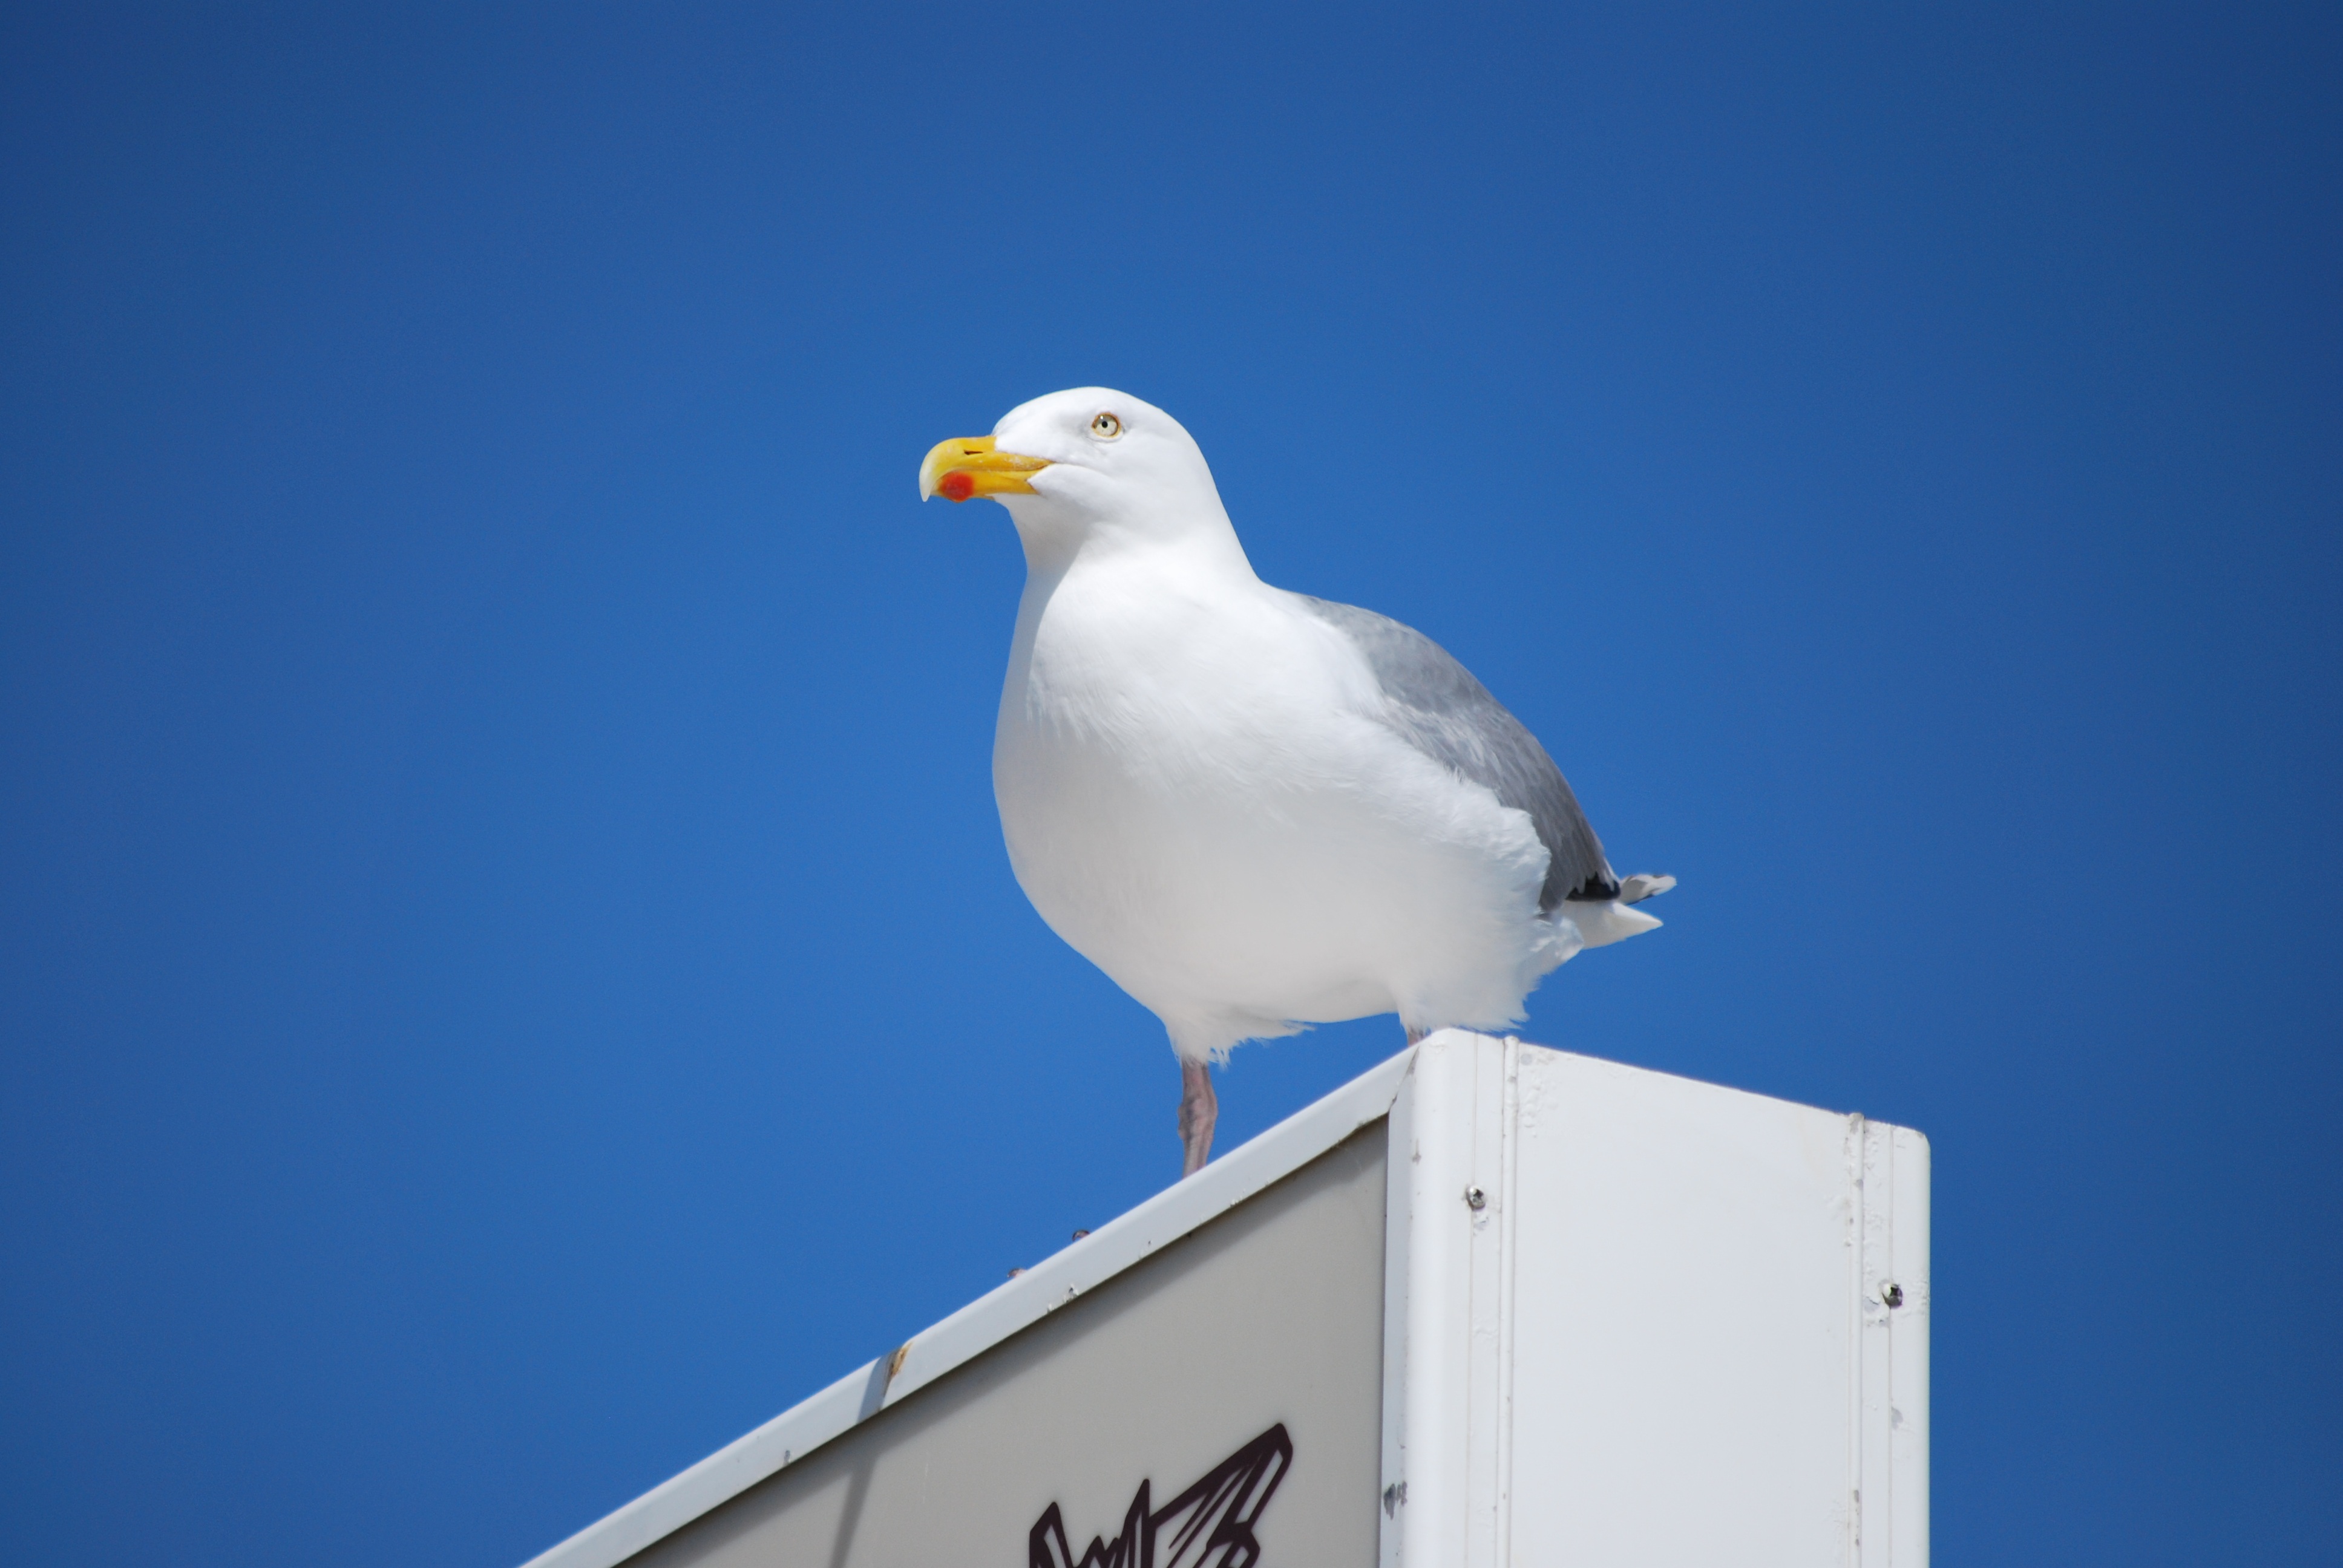
sea, nature, bird, seabird, gull, beak, blue, vertebrate, charadriiformes, european herring gull